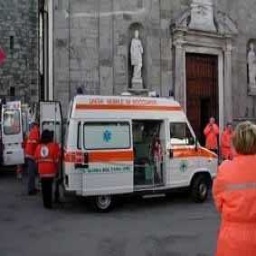
Label: ambulance